Kermit, West Virginia

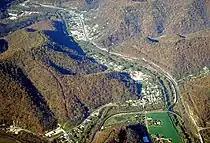
The Tug Fork Valley, with Kermit lying on the right side of the river at the top of the photo.

U.S. Route 52 (Logan Avenue) traverses Kermit, connecting the town with Williamson to the south and Kenova to the north. A vehicular and pedestrian bridge connects Kermit with Kentucky Route 292 across the Tug Fork in Warfield. The Norfolk Southern railroad tracks run roughly parallel to US-52.